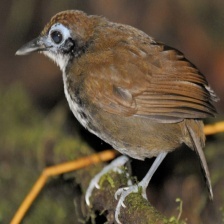
Species: ANTBIRD
Scientific name: THAMNOPHILIDAE